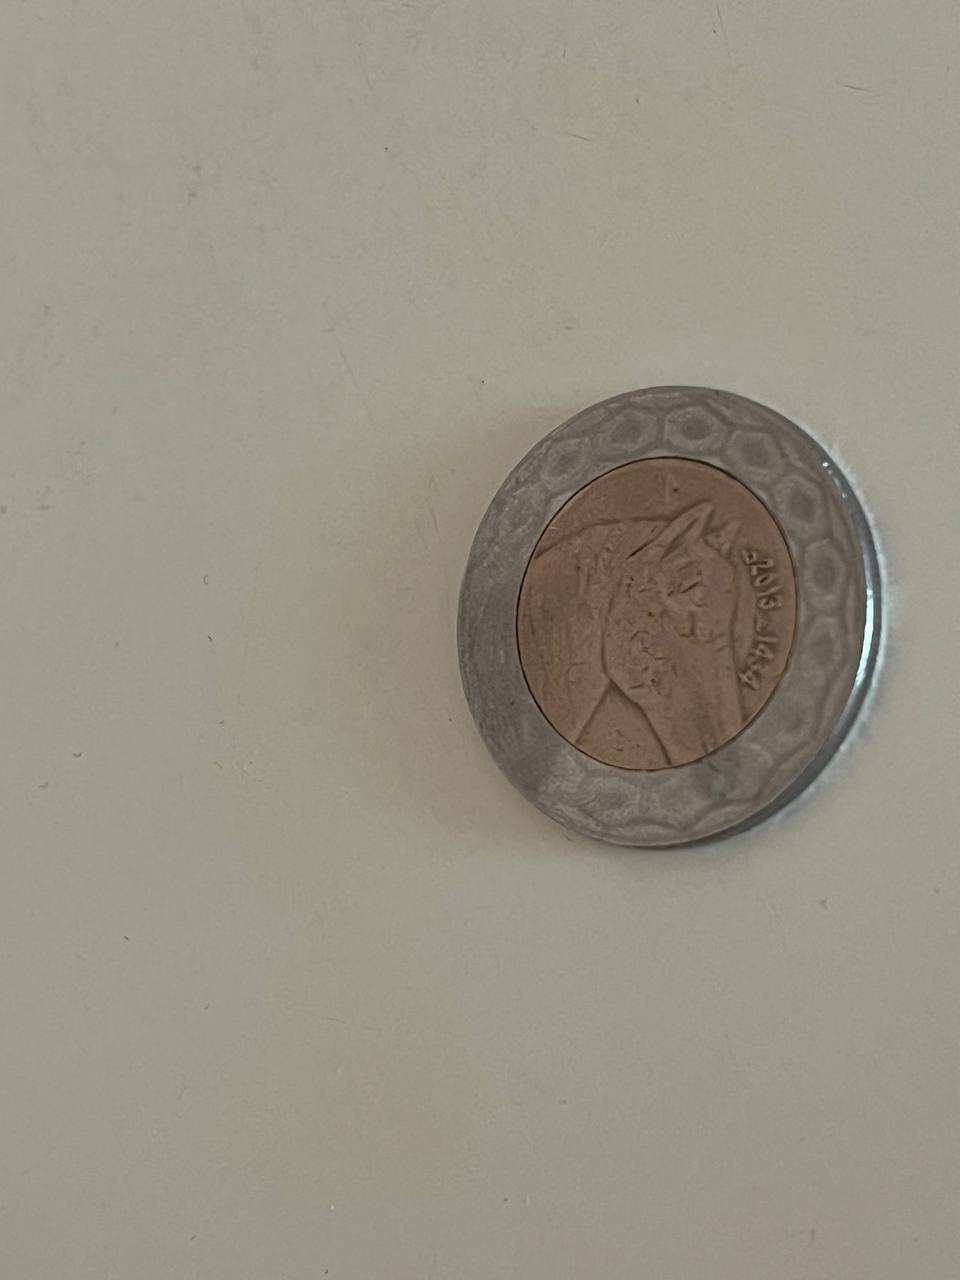
Denomination: 100DZDP